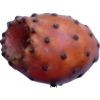
Label: cactus_fruit_red